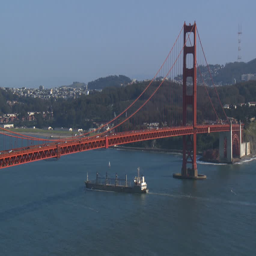
a barge passes under suspension bridge